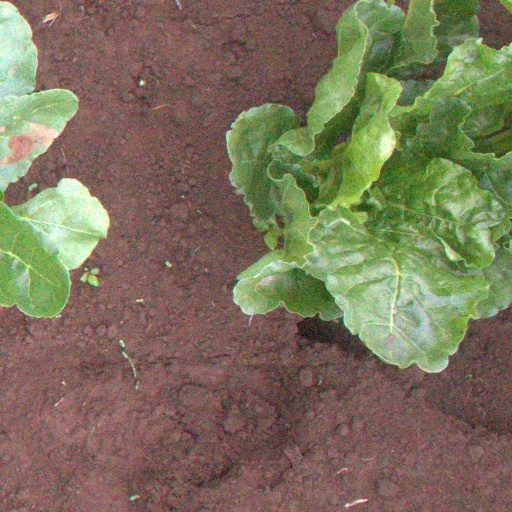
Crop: sugar beet